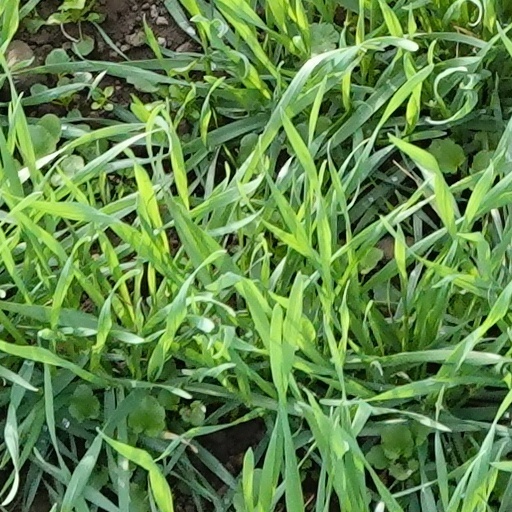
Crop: wheat